Belarus–European Union border crisis

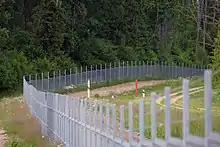
Border markers with a fence on the Lithuanian side in 2015, before the construction of a new barrier.

According to the investigation of LRT, the Lithuanian state media outlet, Iraqi Kurds claimed that they were told that entering the European Union via Belarus was legal. After a few days in Belarusian hotels, migrants were collected, taken to the border and instructed to proceed on foot, believing that a car would be waiting for them in Lithuania. It was reported that they paid up to €15,000 for travel and tourist visas as well as US$3,000–4,000 deposits. According to the investigation of Belarusian news server "reform.by", people from the Middle East believe that they should destroy their passport in order to avoid deportation from the EU. Belsat TV journalists found groups in social networks and Telegram groups which provide help and advice for those who cross the Belarus–Lithuania border. Videos of people crossing fences on the Lithuanian side were published there. Migrants repeatedly used the cover story that they are students from Belarusian universities.